Phycodnaviridae

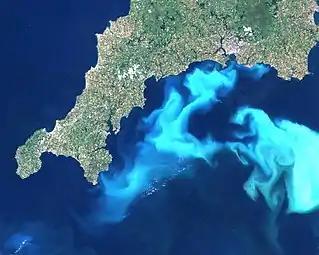
Satellite image of "Emiliania huxleyi" bloom

The "coccolithovirus" (EhV) infects the coccolithophore "Emiliania huxleyi" ("E. huxleyi"). Coccolithophores are marine haptophytes which are surrounded by microscopic plates made of calcium carbonate. They live in the upper layers of the world's oceans and represent the third most abundant group of phytoplankton, containing about 300 species. "E. huxleyi" is recognized as the most prominent and ecologically important of the coccolithophores. "E. huxleyi" has a global distribution from the tropics to subarctic waters and occasionally forms dense blooms which can cover 100,000s of square kilometers. These trillions of coccolithophores produced, then die and sink to the bottom of oceans, contributing to sediment formation, and are the biggest producers of calcite in the oceans. Thus, coccoliths have significant roles in global carbon fixation and the carbon cycle as well as sulfur cycling. Over time, coccolithophores have shaped geological features of our planet. For example, the White Cliffs of Dover are formed from white chalk, or calcium carbonate produced by coccolithophores over millions of years.